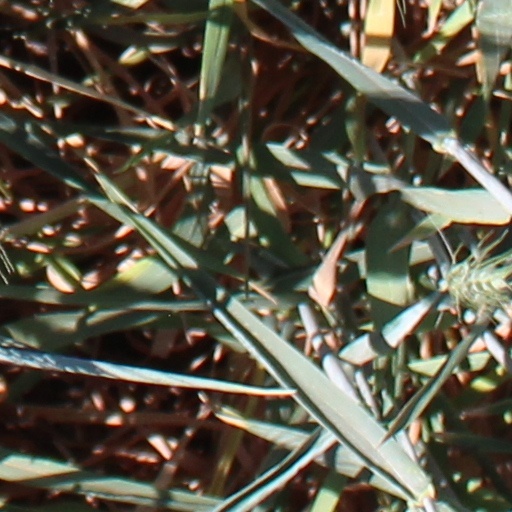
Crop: wheat